Pujiang line

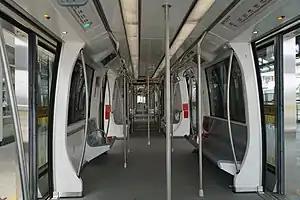
Train interior

Pujiang line uses rubber-tyred Bombardier Innovia APM 300 trains. The trains have 4 cars each, totaling in length, with capacity for 566 passengers per train. There are large windows at each end of the train allowing passengers to look out the front and rear. The small trains with rubber tires running on concrete tracks allow for turning radii as tight as to be negotiated, compared to over for typical metro on steel rails. On 13 January 2017, Bombardier delivered the first out of 44 autonomous people movers to Shanghai.